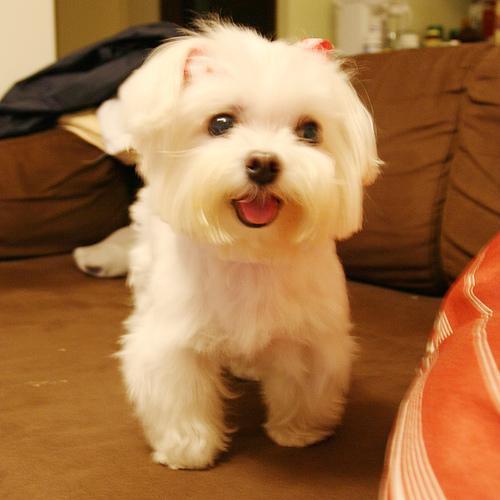
Maltese_dog